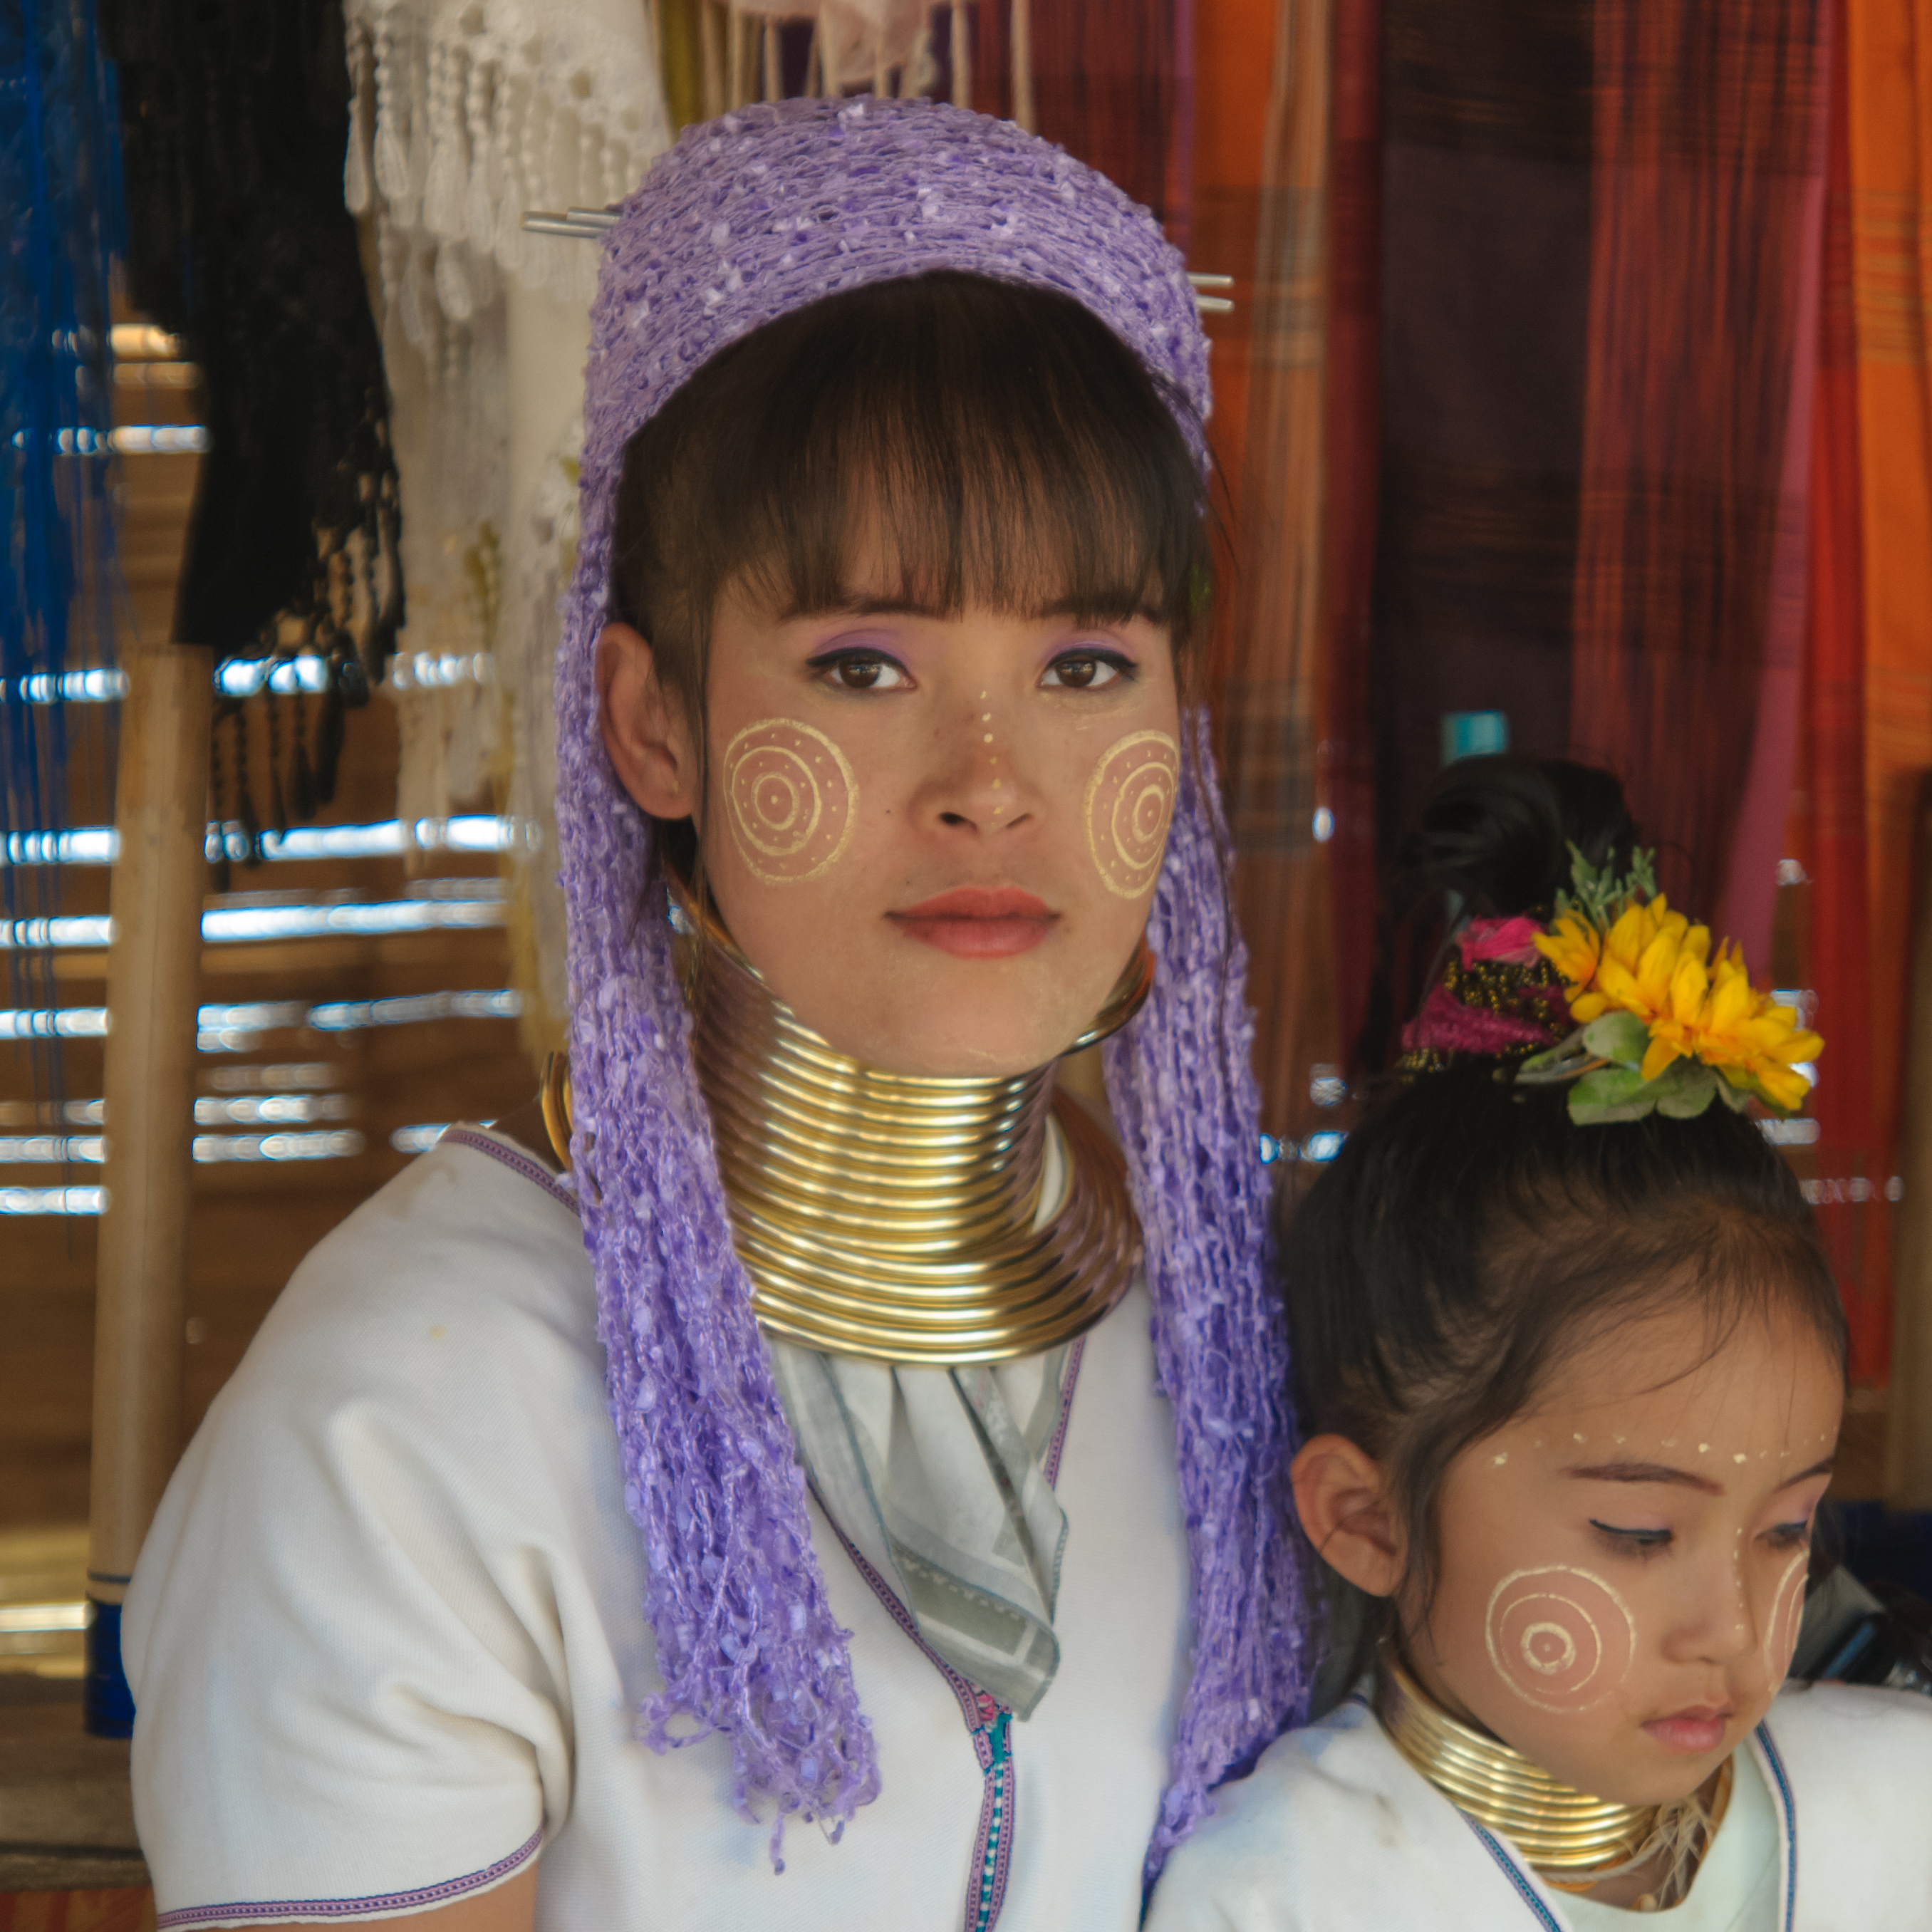
child, nikon, clothing, thailand, toddler, head, d300, thailandia, chiangrai, maesalongnok